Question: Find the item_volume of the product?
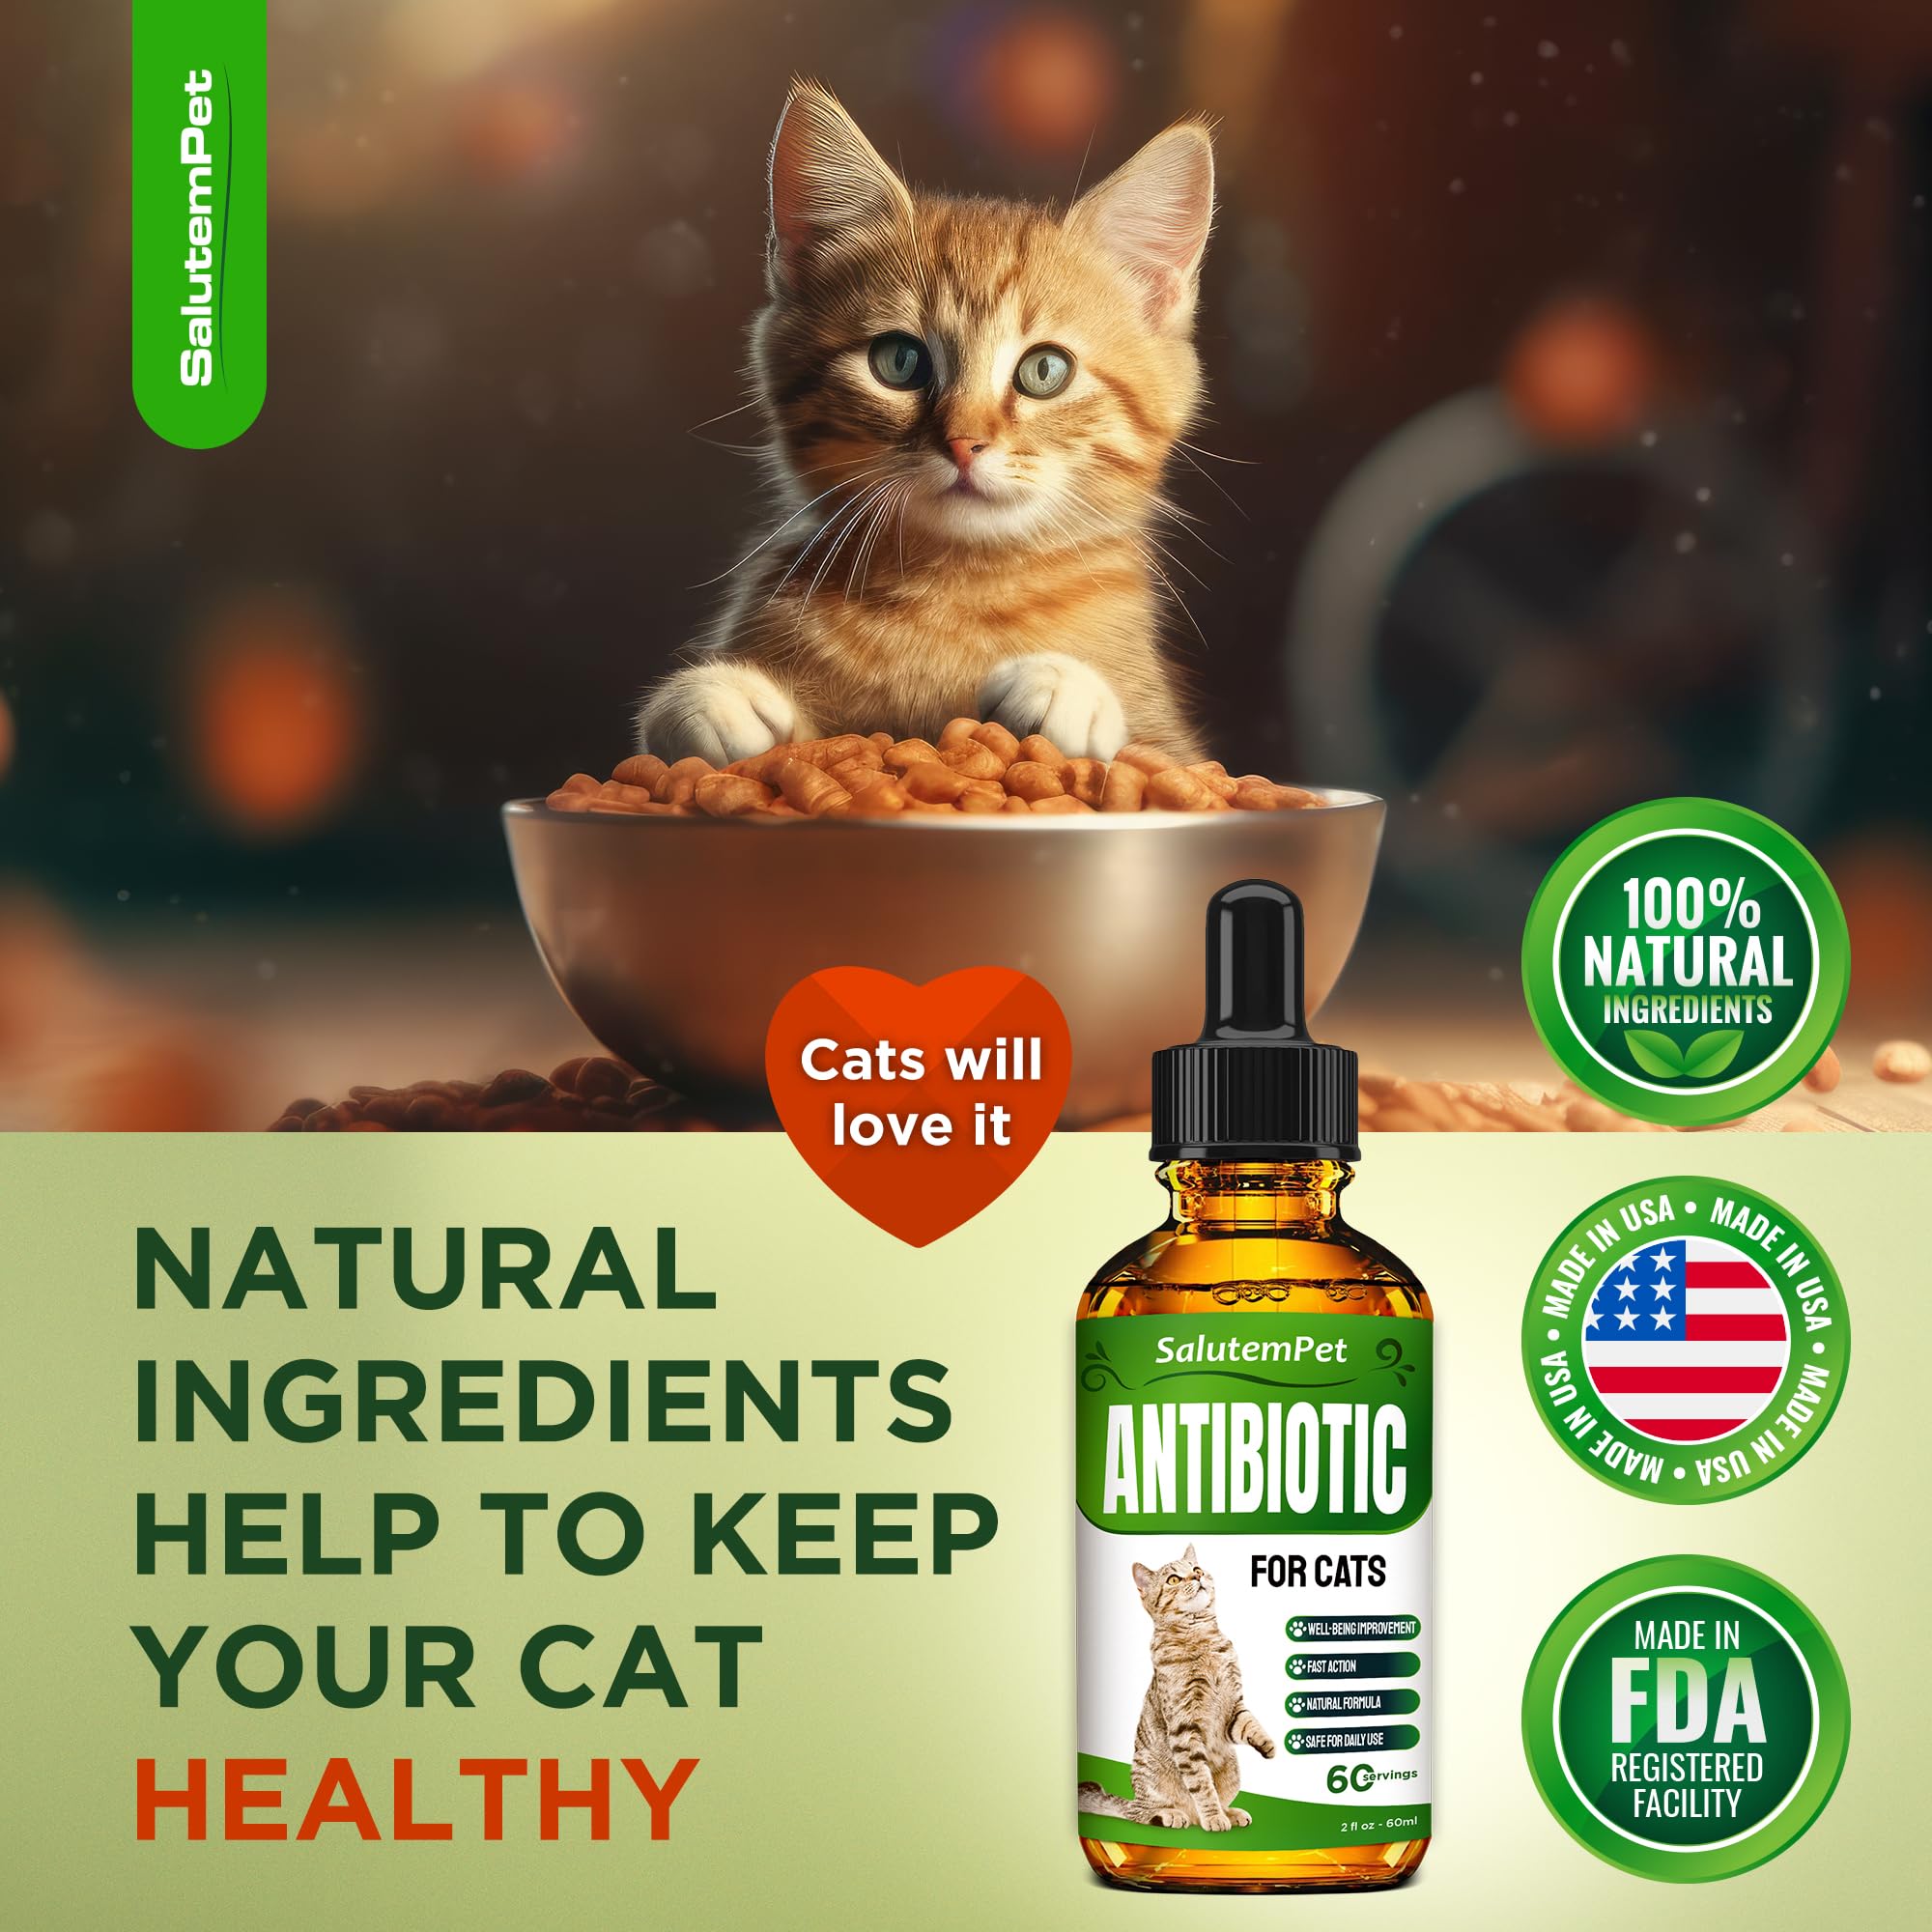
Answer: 2.0 fluid ounce